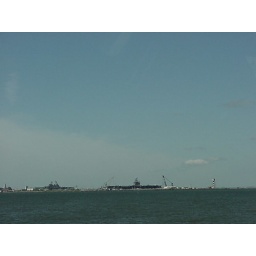
Looking out over the bay as we crossed the bridge I spotted this.